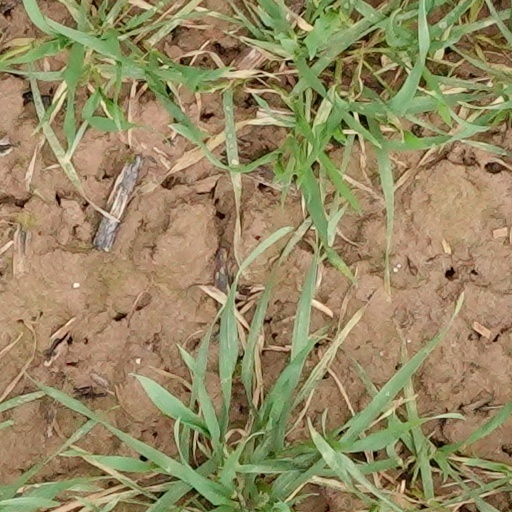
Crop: wheat